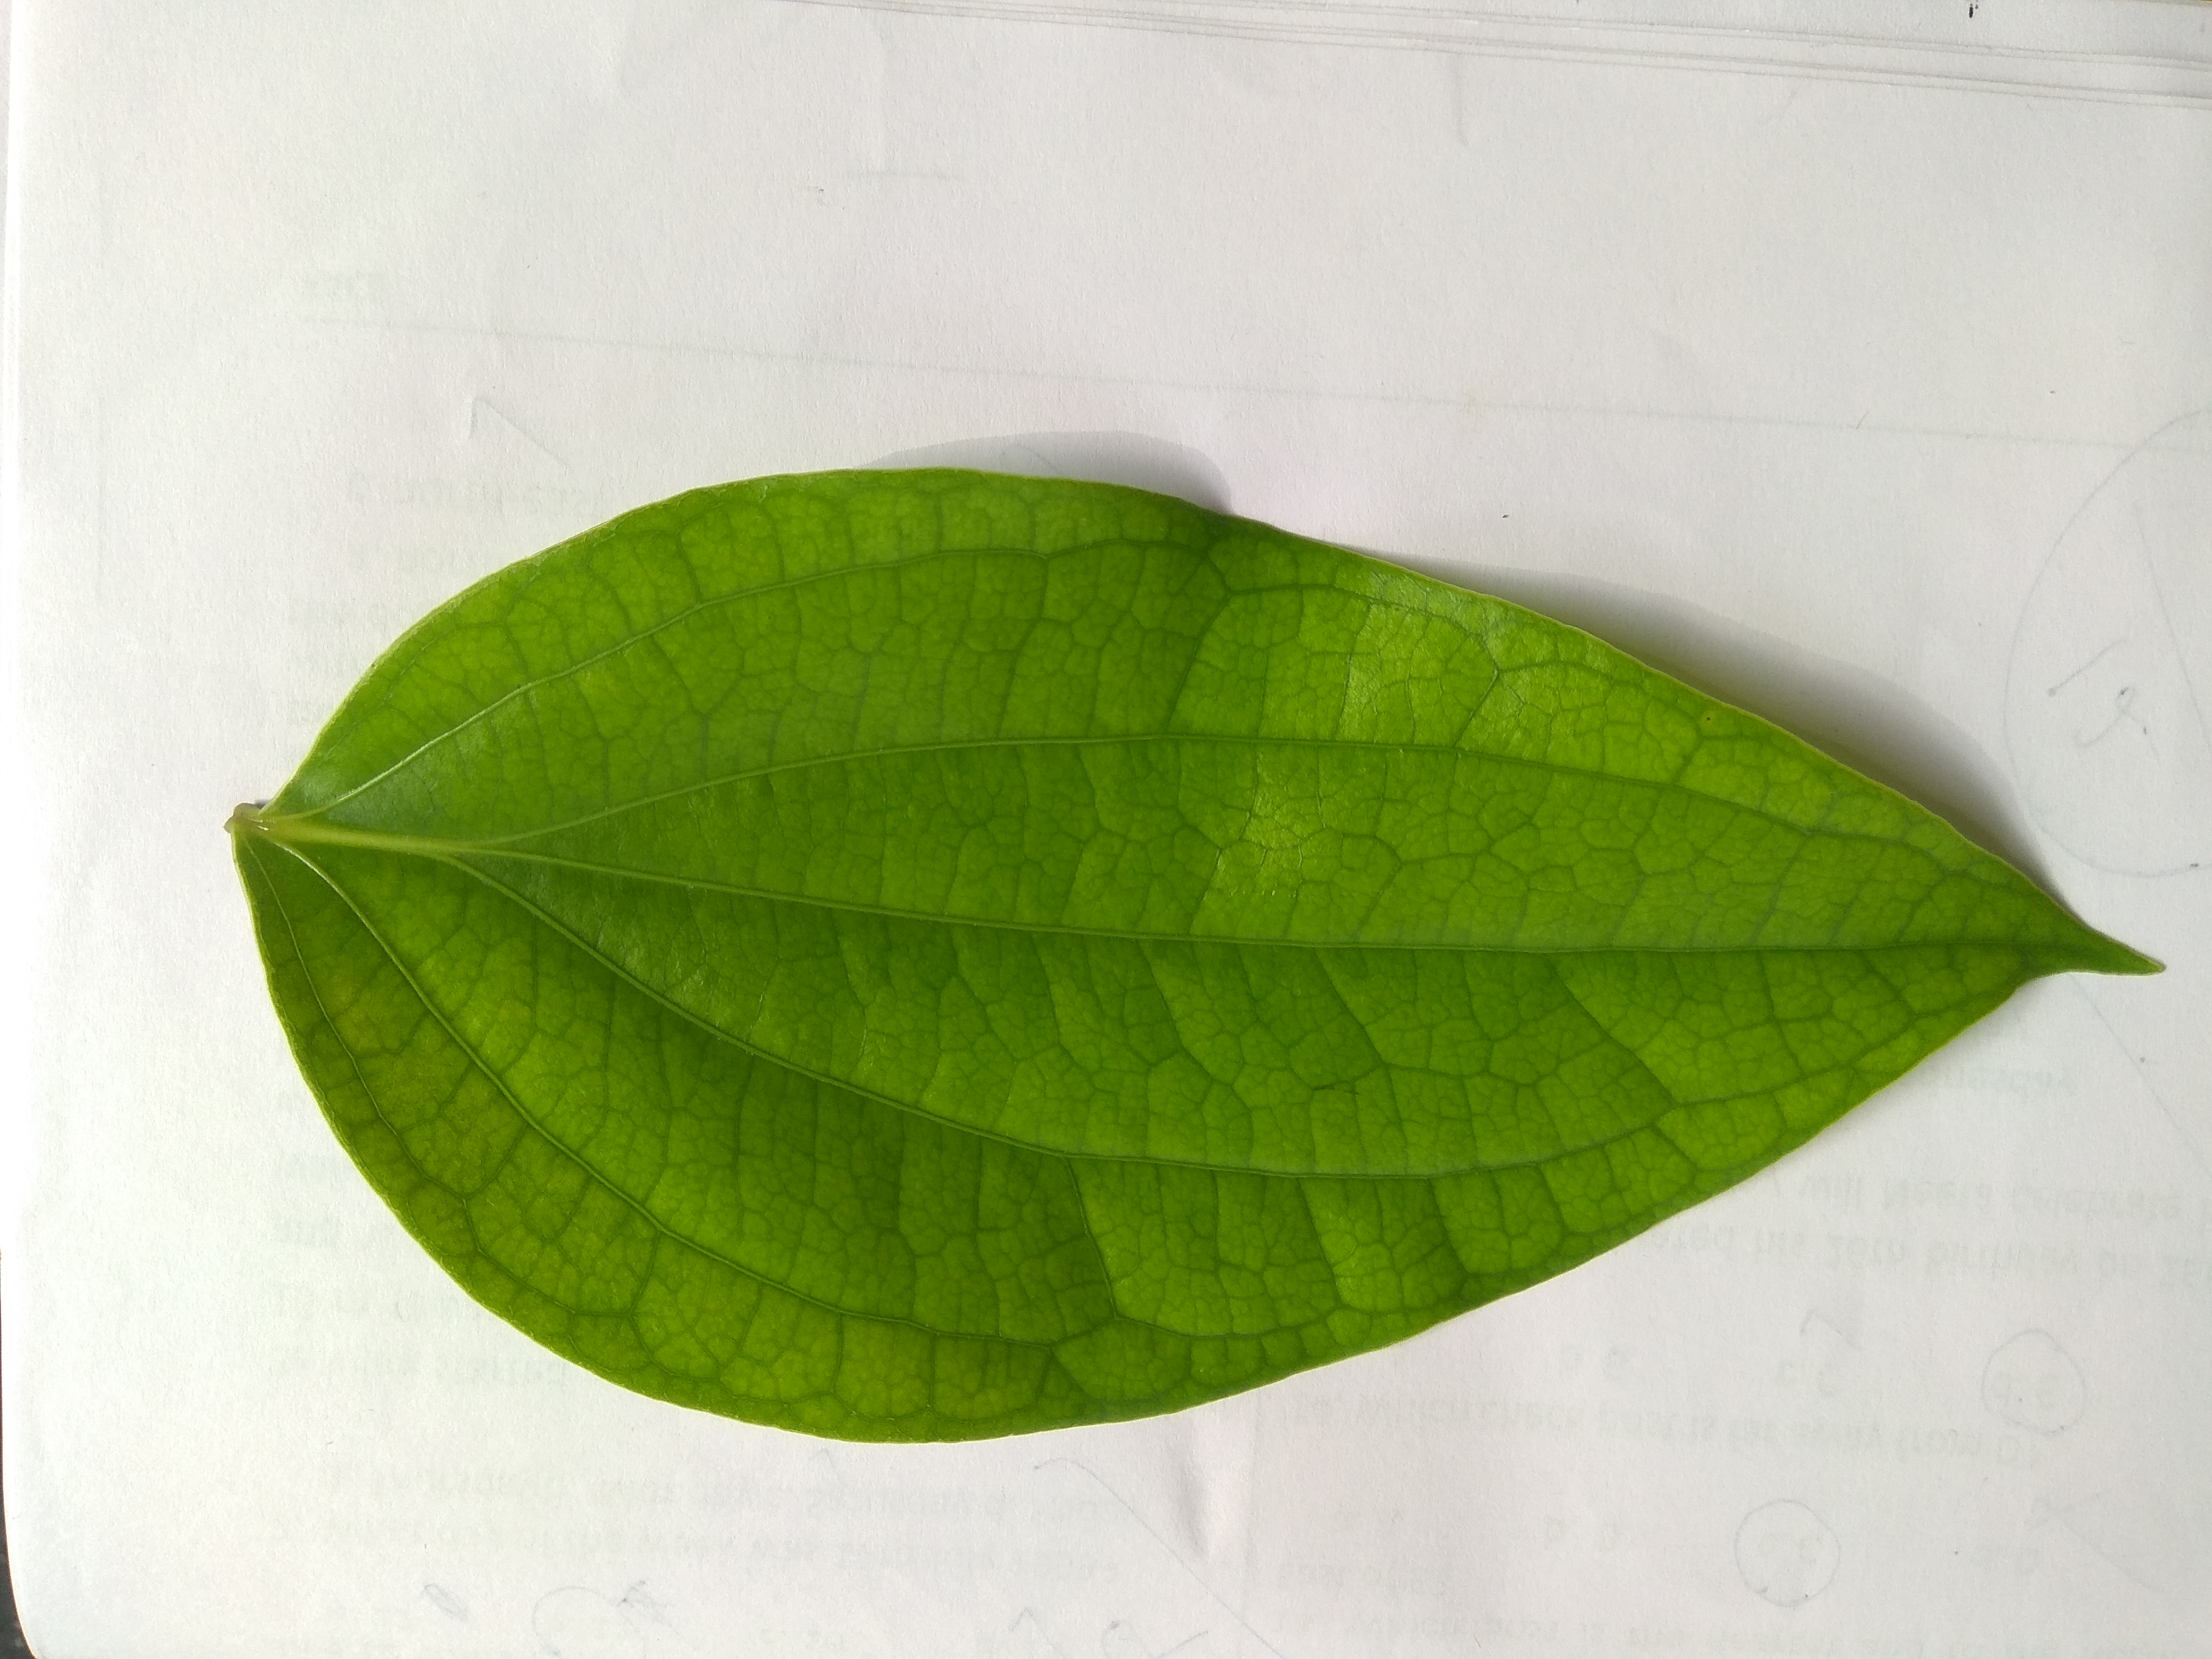
Plant: Pepper